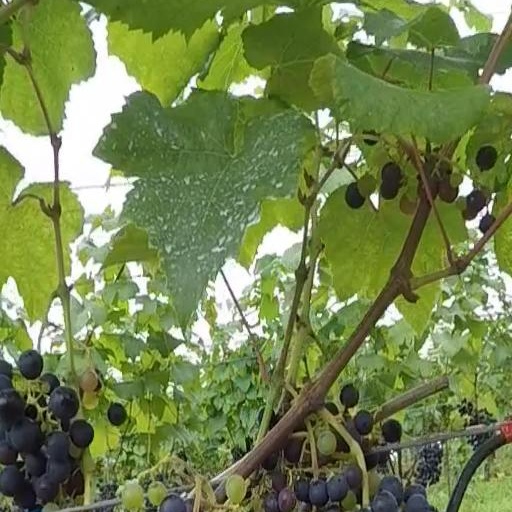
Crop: grape